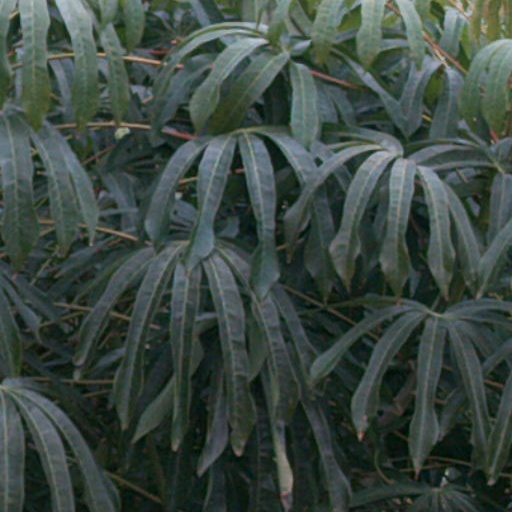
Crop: cassava